Sinus Sabaeus quadrangle

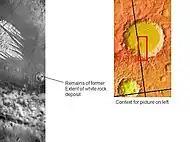
Whiterock on the crater floor may be the remnant of a once much larger deposit. The arrow indicates that the deposit likely extended much farther in the past. Image taken by THEMIS.

Within this region lies Pollack Crater, which contains light-toned rock deposits. Mars has a significantly older surface compared to Earth. While much of Earth's surface is only a few hundred million years old due to active geological processes, large portions of the Martian surface are more than a billion years old. Some areas on Mars have undergone multiple cycles of deposition, erosion, and burial beneath newer layers.